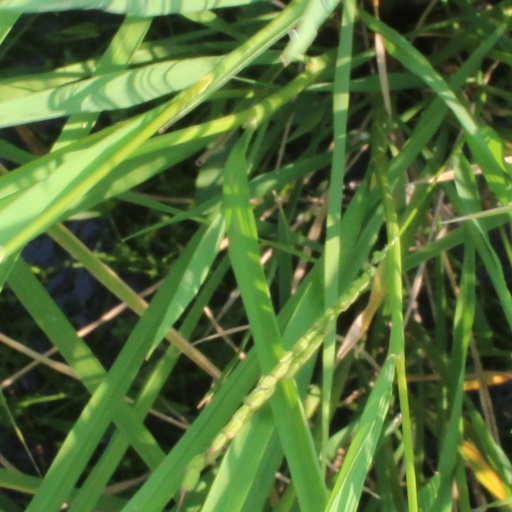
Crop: rice